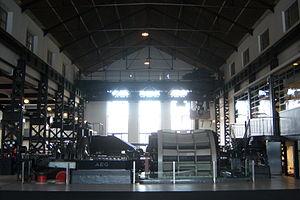
La Central Tejo, qui appartenait à la CRGE, était une centrale thermoélectrique qui éclairait toute la ville et la région de Lisbonne. Elle fut active de 1909 à 1972, mais à partir de 1951, elle ne fut plus utilisée que comme centrale de réserve. La centrale, située à Belém, un arrondissement de la capitale portugaise, connut tout au long des années de nombreuses transformations et agrandissements, ainsi que diverses phases de construction et de production.